Suspected Person

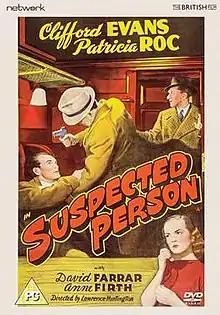

Suspected Person is a 1942 British drama film directed by Lawrence Huntington and starring Clifford Evans, Patricia Roc and David Farrar. The film was made at Welwyn Studios by Associated British, one of the two leading British studios of the era. It was released in the United States in 1944 by Producers Releasing Corporation.